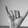
ASL letter: Y